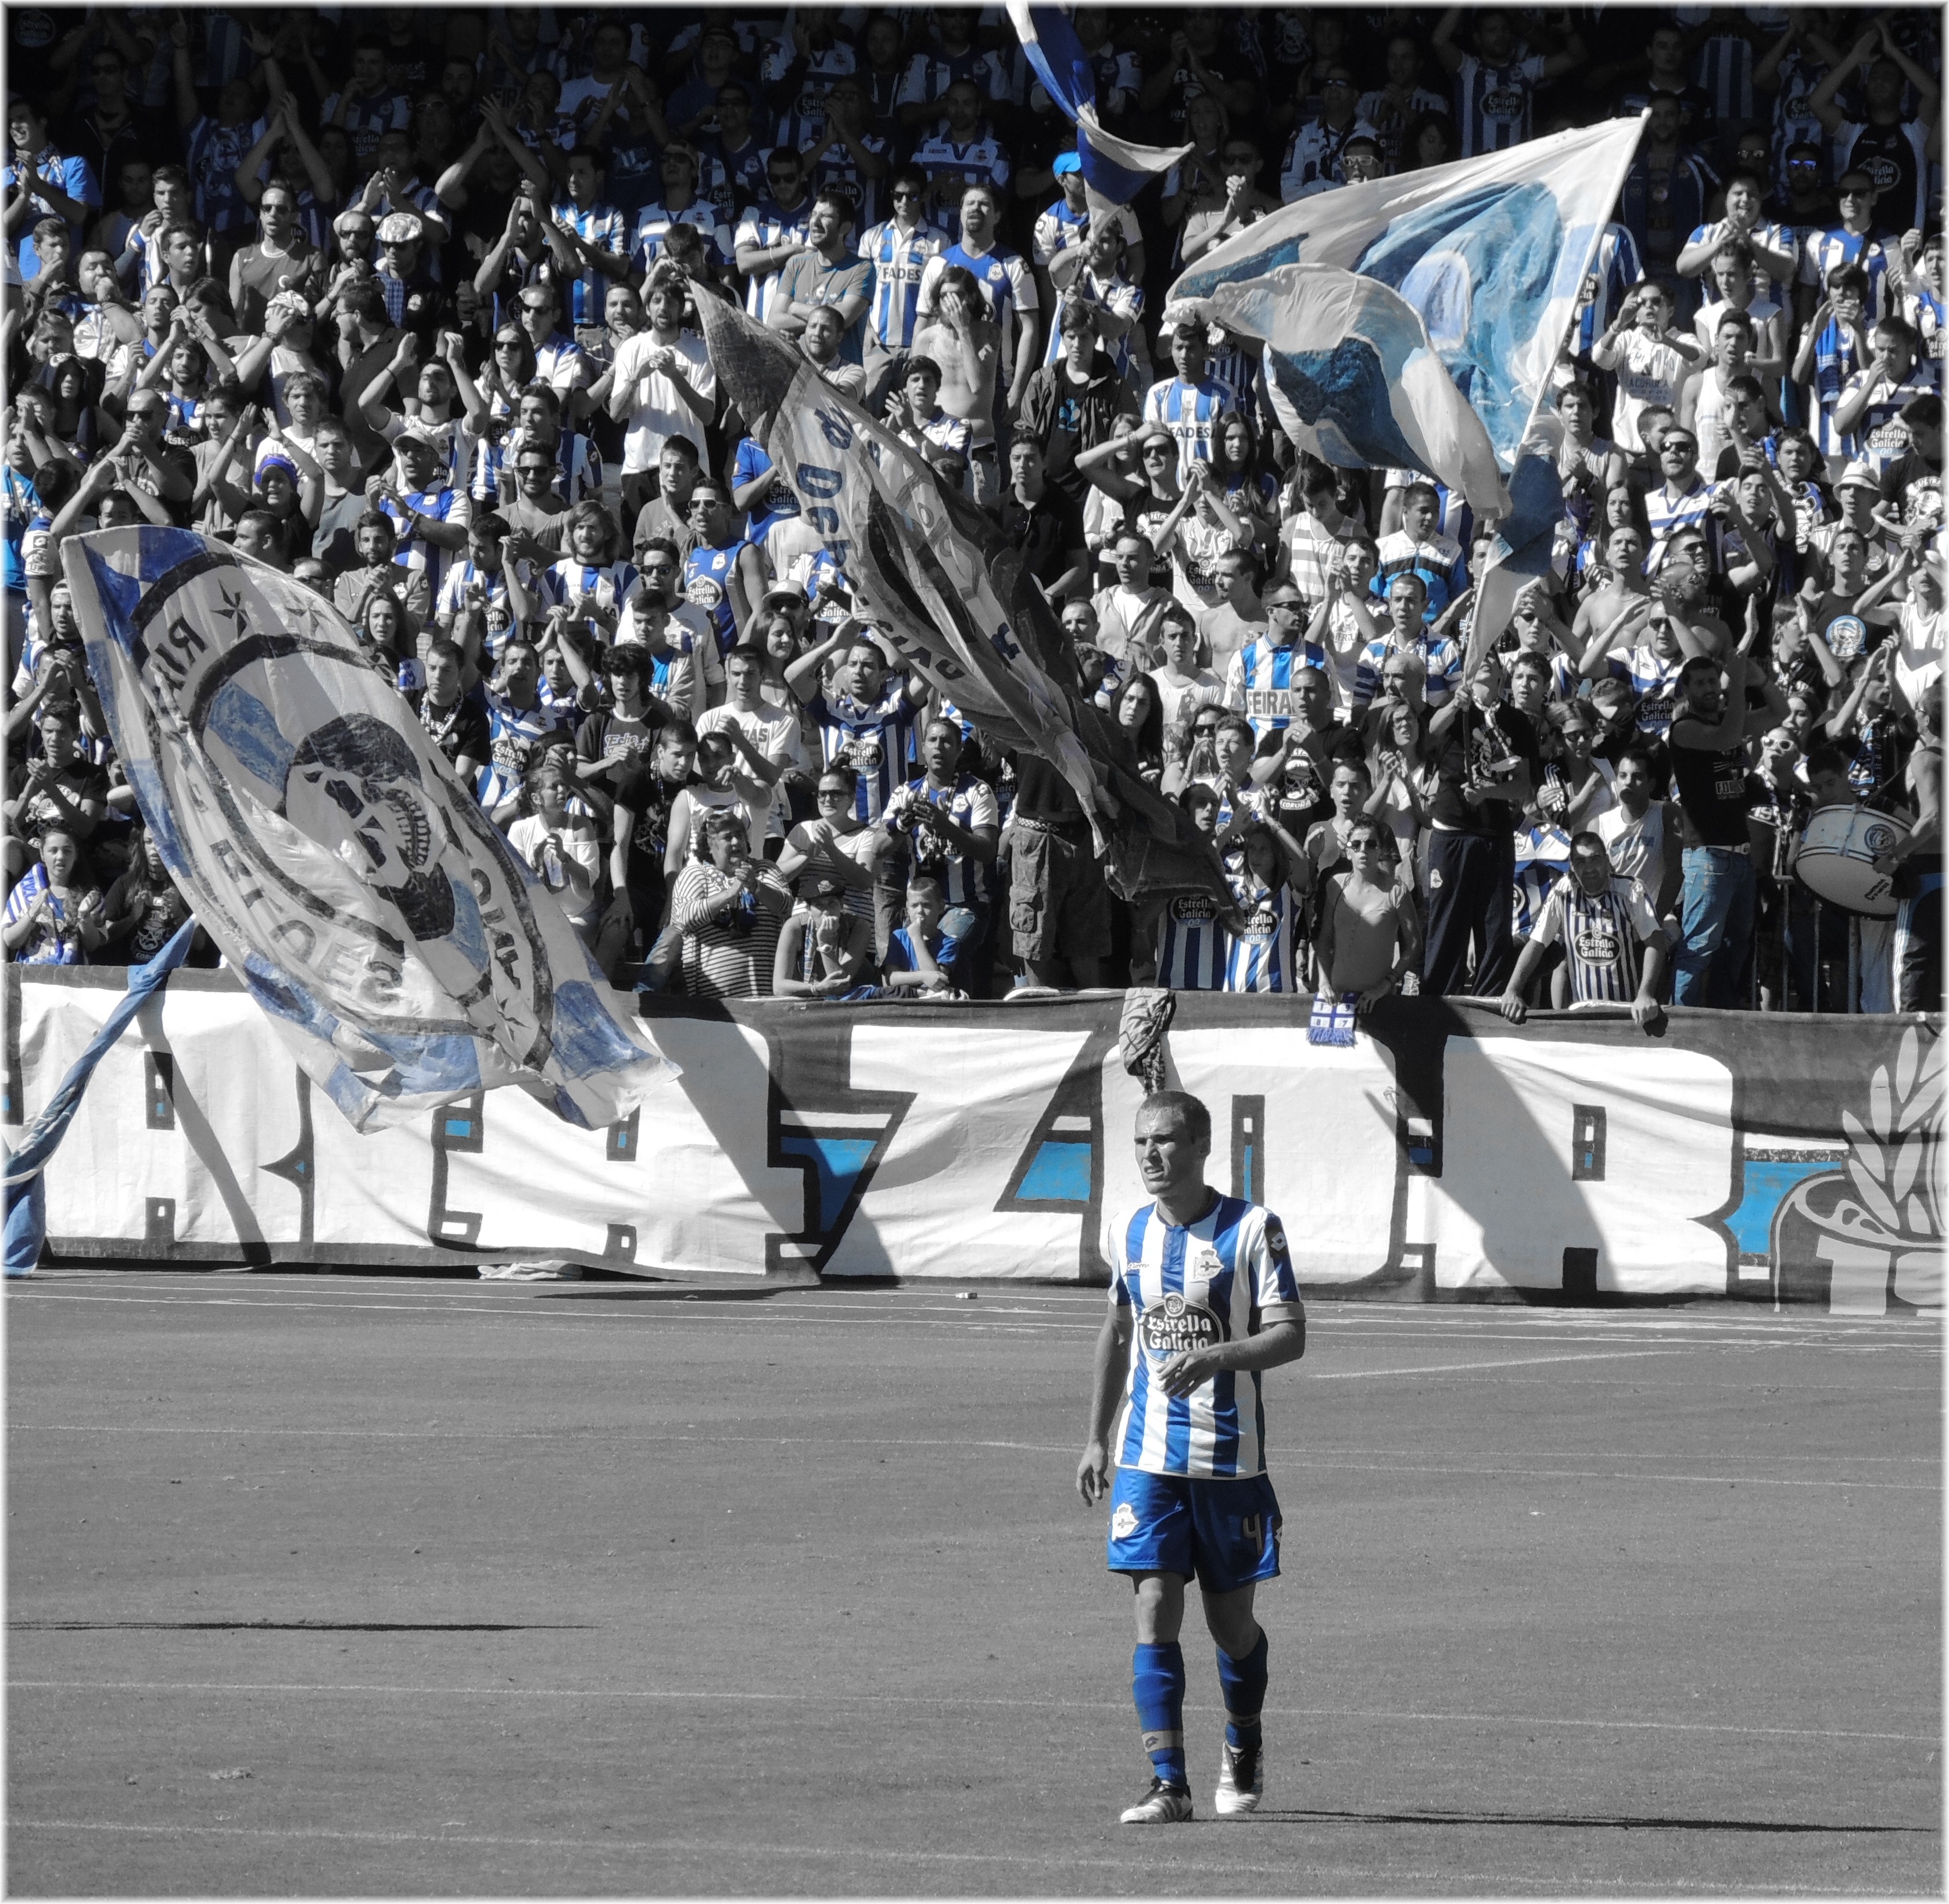
structure, crowd, vehicle, stadium, sport venue